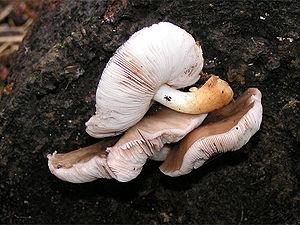
Les Plutées sont un genre de champignons basidiomycètes de la famille des Pluteaceae. Le genre comporte une cinquantaine d'espèces.